Fencing at the 2008 Summer Olympics – Men's épée

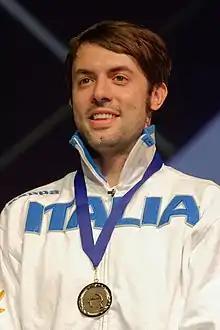
Matteo Tagliariol (2013)

The men's épée fencing competition at the 2008 Summer Olympics in Beijing took place on August 10 at the Olympic Green Convention Centre. There were 41 competitors from 23 nations. The event was won by Matteo Tagliariol of Italy, the nation's first victory in the event since 1960 (the last of six consecutive wins) and first medal of any color since 1968. It was Italy's seventh overall victory, most among nations. The silver medal went to Fabrice Jeannet of France. José Luis Abajo earned Spain's first men's individual épée medal with his bronze. The Russian fencers' streak of five Games on the podium (including Russian fencers for the Soviet Union in 1988 and Unified Team in 1992) ended.